Walter Brennan

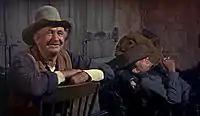
Brennan in "Rio Bravo" (1959)

Brennan had resisted overtures to star in a regular TV series but relented for "The Real McCoys", a sitcom about a poor West Virginia family that relocated to a farm in Southern California. It was a hit and ran from 1957 to 1963.